Philip Kearny

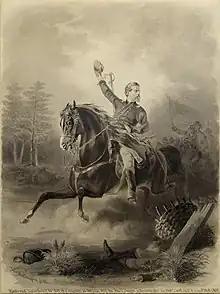
Portrait of Gen. Phil. Kearny by John R. Chapin

He received command of the 3rd Division of the III Corps on April 30, 1862. He led the division into action at the Battle of Williamsburg and the Battle of Fair Oaks. At Williamsburg, as he led his troops onto the field, Kearny shouted (in a notable quote), "I'm a one-armed Jersey son-of-a-gun, follow me!" The general led the charge with his sword in hand, reins in his teeth. He is noted for urging his troops forward by declaring, "Don't worry, men, they'll all be firing at me!" His performance during the Peninsula Campaign earned him much respect from the army and his superiors. He disliked the commander of the Army of the Potomac, Maj. Gen. George B. McClellan, whose orders (especially those to fall back) he frequently ignored. After the Battle of Malvern Hill, which was a Union victory, McClellan ordered a withdrawal, and Kearny wrote: